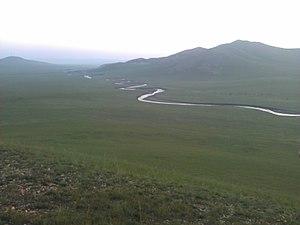
Huolin Gol est une ville de la région autonome de Mongolie-Intérieure en Chine. C'est une ville-district placée sous la juridiction administrative de la ville-préfecture de Tongliao.